Cape fox

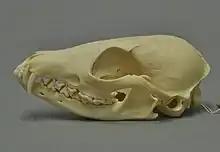
Skull of a cape fox

The ears are relatively large and sharp, the muzzle is small and pointed. Pelage colour is silvery-gray, tawny at the back of the ears, with white hairs appearing around the side of the pinna in the center. The colour of the neck and sides is lighter, and the underparts are pale tawny to pale buff. The head is dull red and the lower jaw is dark brown. There are white marks on the throat. The legs are more tawny than the rest of the body. The tail is dense and bushy, and can be silvery, pale fawn, buff with brown or black tips, or dull yellow. The tail tip is always black, and there's a dark spot over the caudal gland.